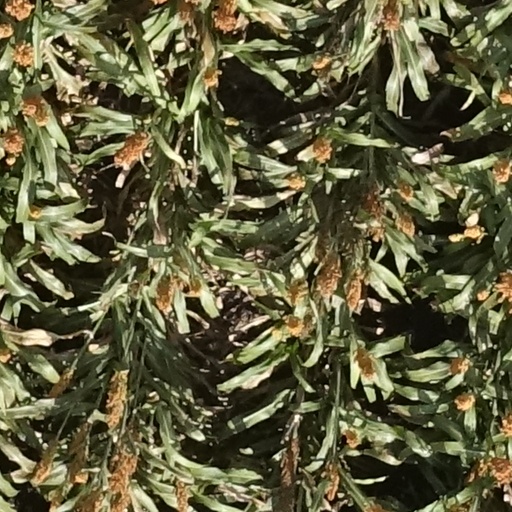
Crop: sorghum